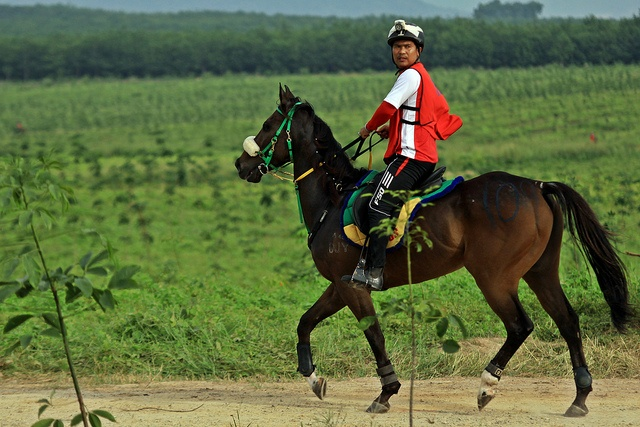
A man in an orange vest is riding a horse.
A man riding a horse in front of a green field.
A man on a horse walking through a field.
a man wearing a hat and riding a horse in a big open field
A man riding a horse near a meadow.